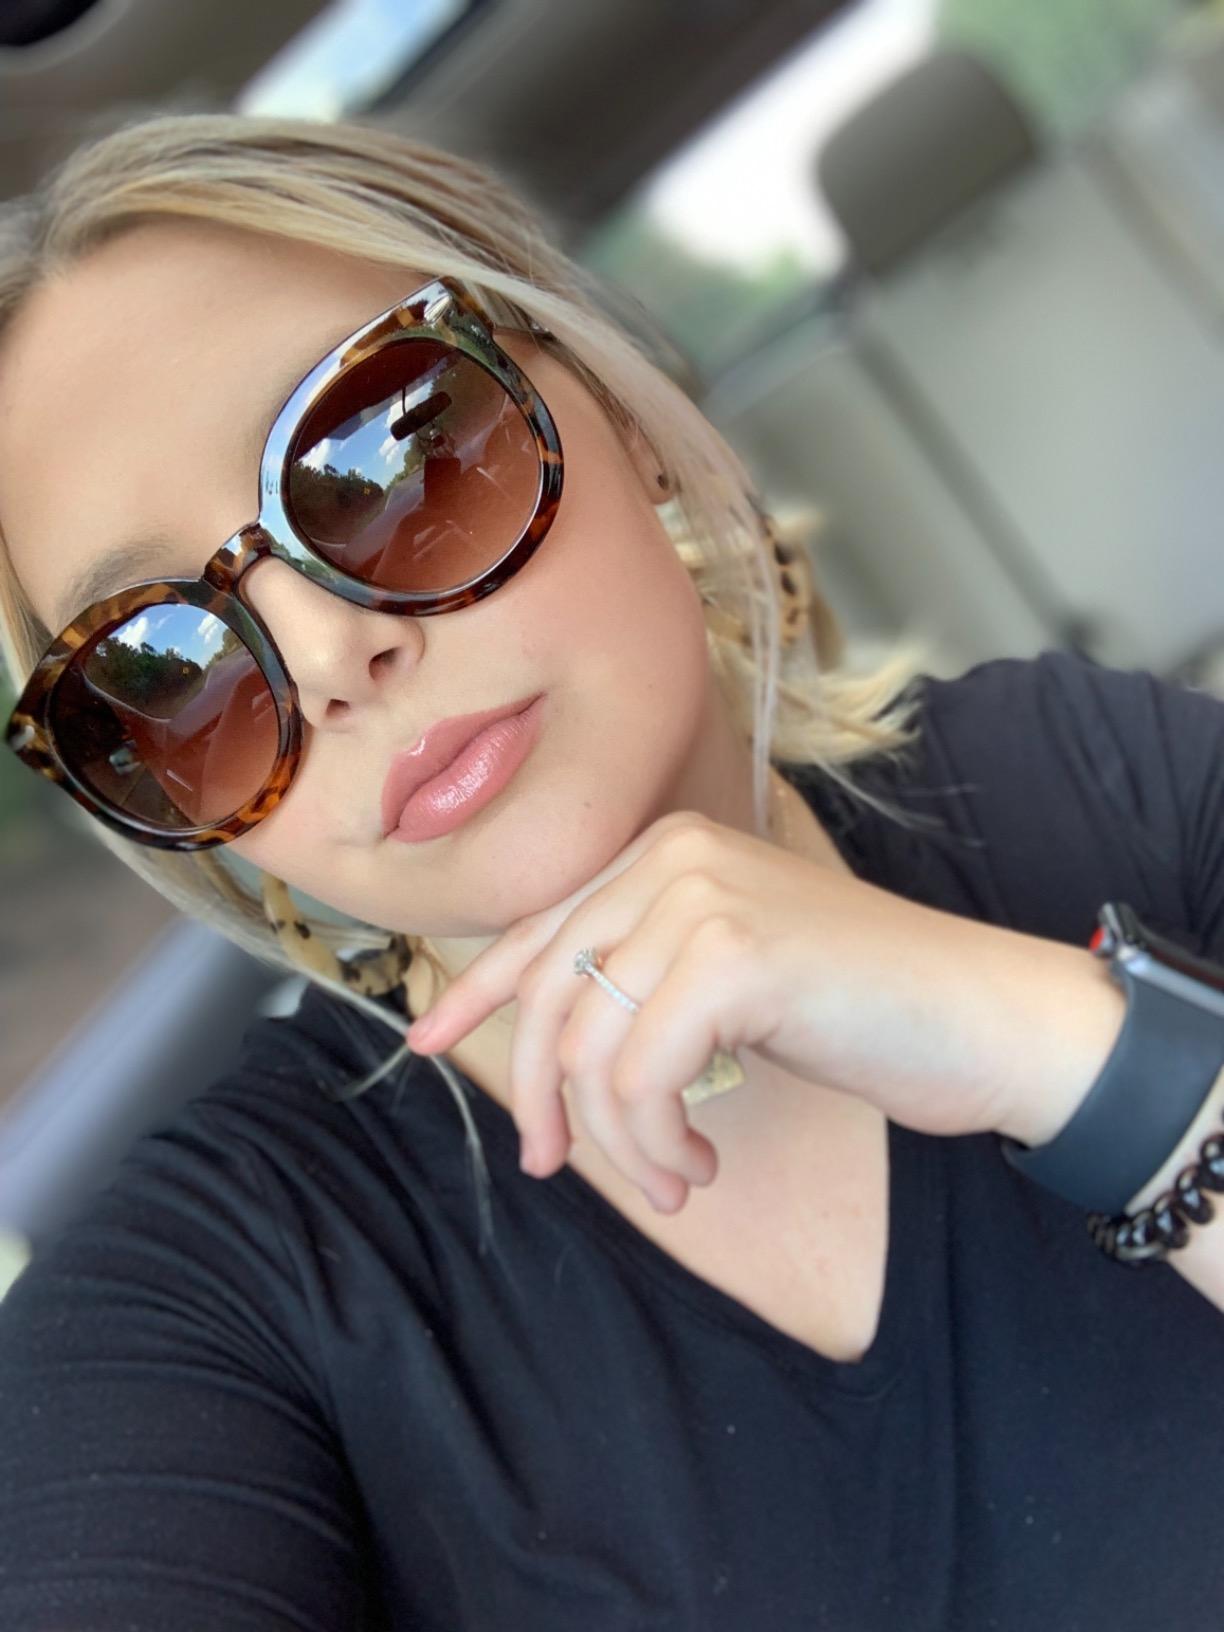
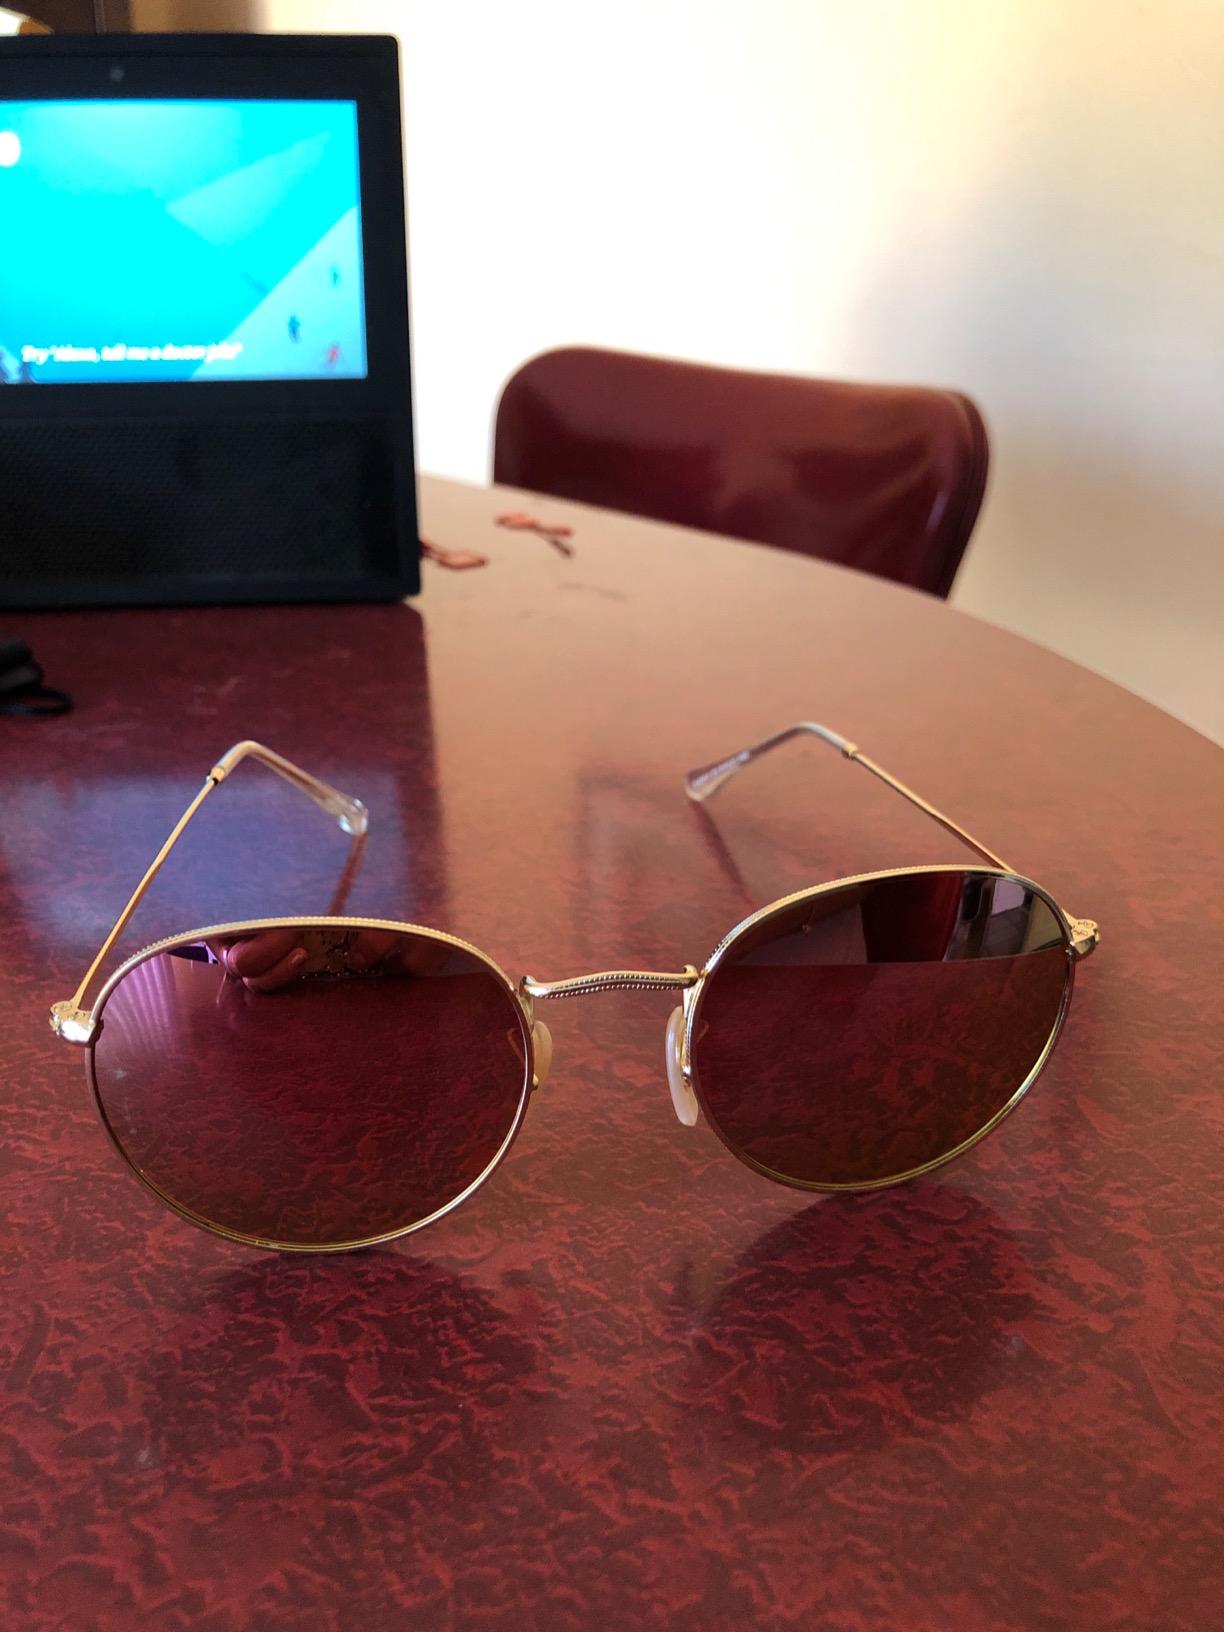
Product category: accessories_sunglasses
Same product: no